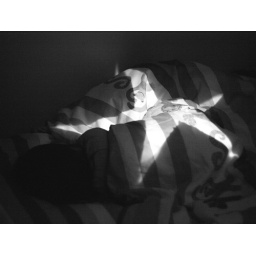
I knocked the lamp around when putting the bed together -- the spotlight is just serendipity.